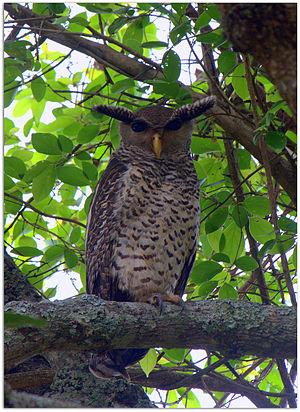
Le Grand-duc du Népal est une espèce de hibou très coloré vivant dans les forêts de d'Asie, de l'Inde à la Chine et au sud jusqu'en Thaïlande. Il regroupe en fait un complexe d'espèces avec le grand-duc bruyant, qui est physiquement assez proche mais qui présente un mode de spéciation allopatrique.